Romanus House

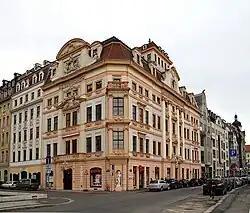
Romanus House, general view of Brühl

The Romanus House is a historic building in Leipzig, Germany, located in the borough Mitte, on the corner of Brühl and Katharinenstrasse. The city palace, built between 1701 and 1704, is one of the main works of Leipzig Baroque architecture influenced by Dresden. Previously used as a bourgeois residence building, it now serves as a commercial building. It is under heritage protection.